St Mabyn

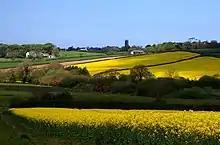
View of St Mabyn with fields of flowering rape

The village is centred on the Grade I listed 15th century St Mabyn Parish Church. Village amenities include a community shop and post office, a public house ‘St Mabyn Inn’ a village hall, a primary school, St Mabyn Church of England Primary School, a pre-school, a scout group, a garden club, and a Young Farmers' group. There is a King George's Field in memorial to King George V and a village green.